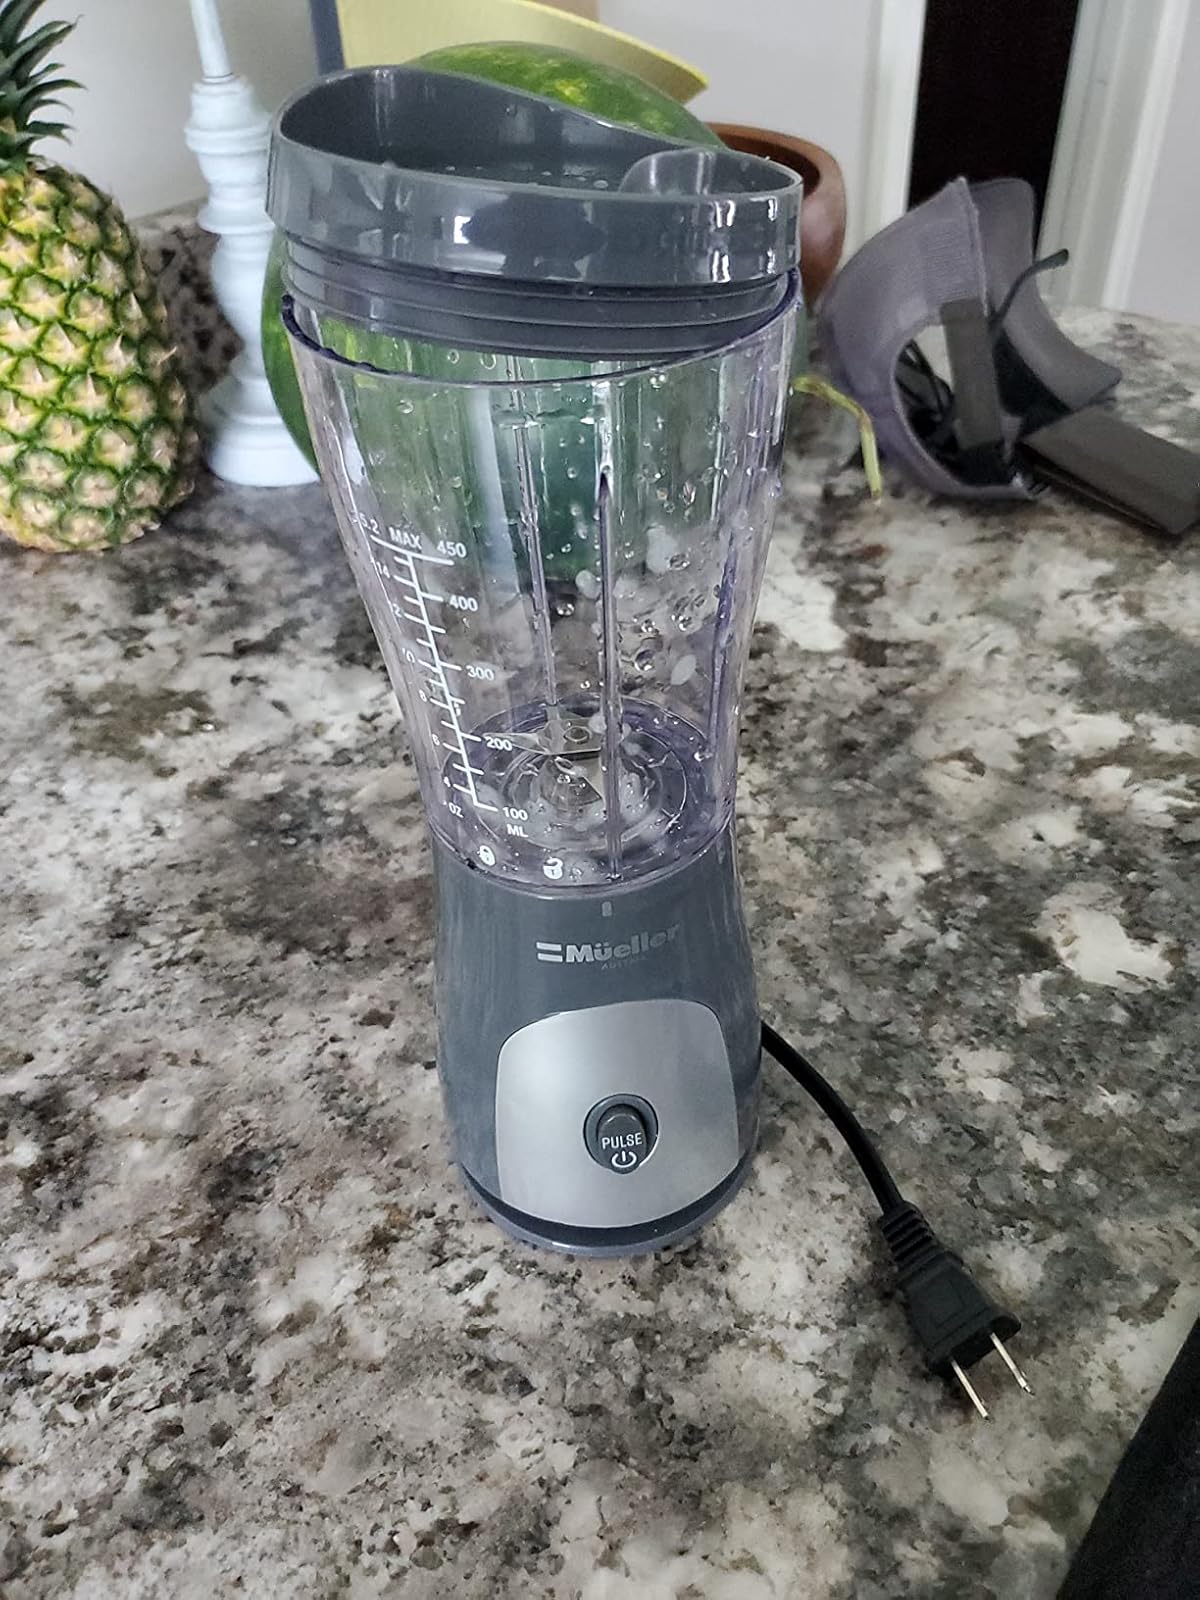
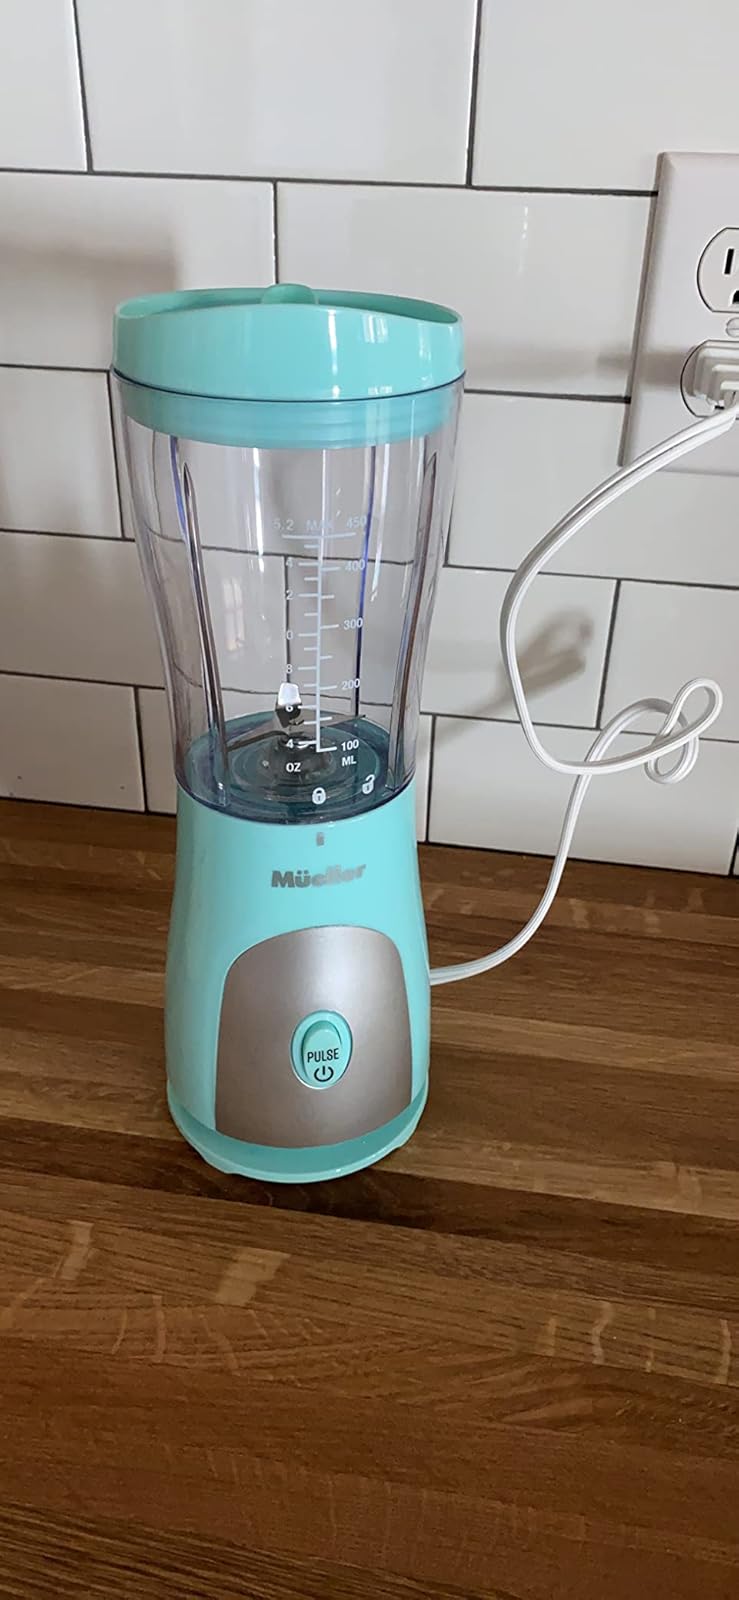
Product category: items_blender
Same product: no